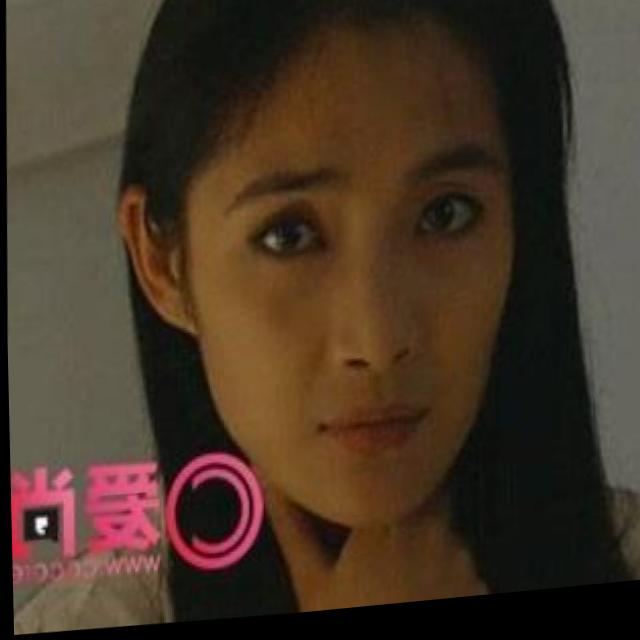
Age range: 21-44